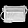
Label: Bag